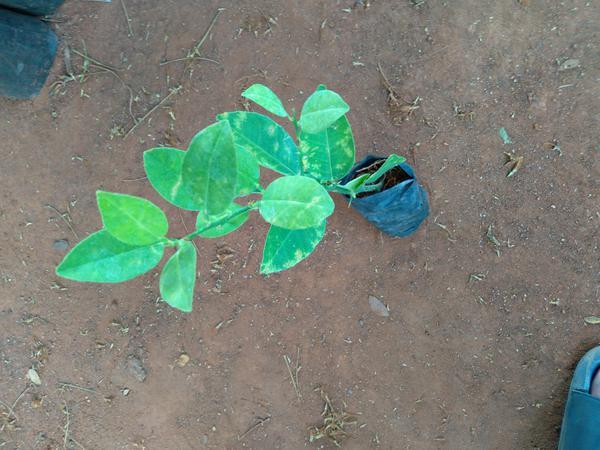
Plant: Lemon